Hercegkút

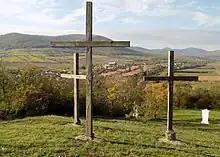
Hercegkút Calvary Hill

According to the 2011 official census, 89.6% of residents identified themselves as Hungarian, 0.2% as Bulgarian, 0.2% as Polish, 55.6% as German, and 0.2% as Slovak. The religious distribution was as follows: Roman Catholic 75.4%, Reformed 6.1%, Greek Catholic 1.1%, Lutheran 0.2%, non-denominational 1.2% (15.8% did not answer).